Gmina Sokołów Małopolski

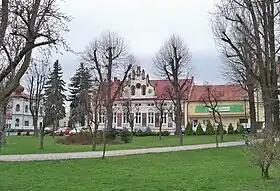
Sokołów Małopolski park i magistrat

Gmina Sokołów Małopolski is an urban-rural gmina (administrative district) in Rzeszów County, Subcarpathian Voivodeship, in south-eastern Poland. Its seat is the town of Sokołów Małopolski, which lies approximately north of the regional capital Rzeszów.